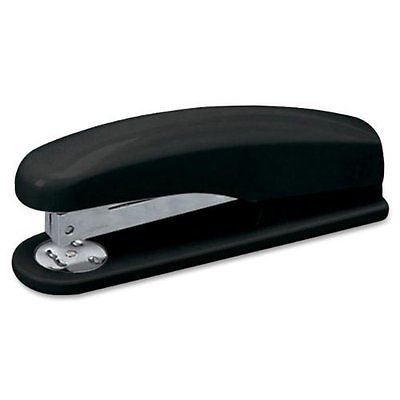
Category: stapler